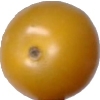
Label: tomato_cherry_yellow